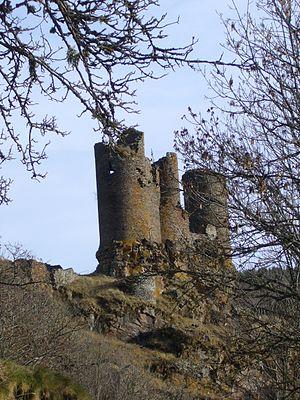
Le château du Tournel est un château féodal situé sur la commune de Saint-Julien-du-Tournel en Lozère. Ancien siège des barons du Tournel, l'une des huit baronnies du Gévaudan, il fut détruit lors des guerres de Religions par les troupes huguenotes de Matthieu Merle.
Saint-Julien-du-Tournel est une ancienne commune française, située dans le département de la Lozère en région Occitanie. Ses habitants sont appelés les Tournelois. Elle a formé le 1ᵉʳ janvier 2017 la commune nouvelle de Mont Lozère et Goulet.